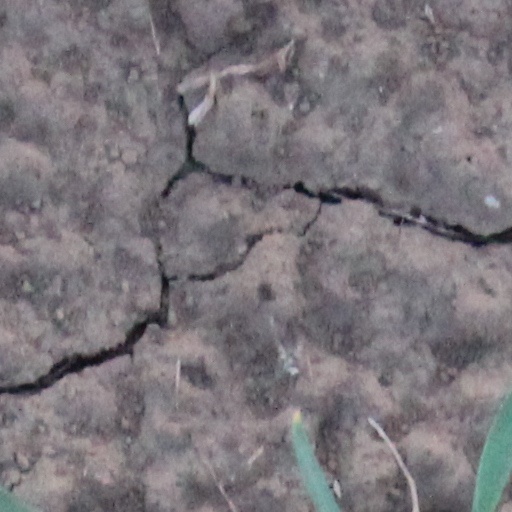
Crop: wheat